Xeka

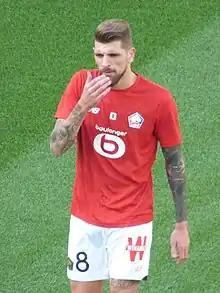
Xeka playing for Lille in 2021

Miguel Ângelo da Silva Rocha (born 10 November 1994), known as Xeka, is a Portuguese professional footballer who plays as a midfielder for Primeira Liga club Estoril.